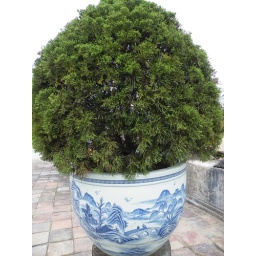
tree in a blue & white pot